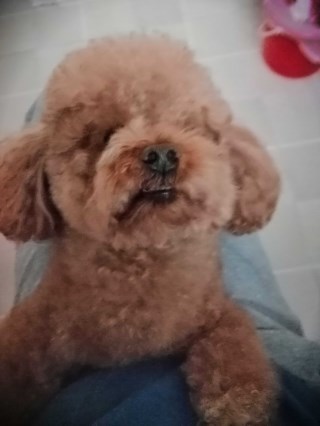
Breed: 7449-n000128-teddy